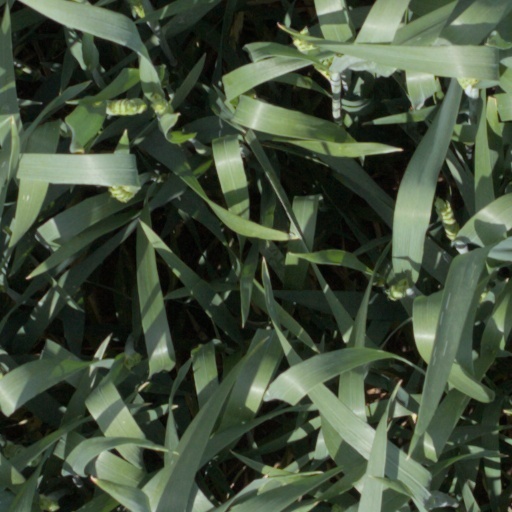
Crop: wheat